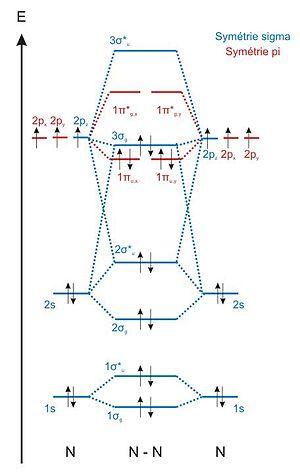
Diagramme d'OM du diazote
En chimie quantique, une orbitale moléculaire est une fonction mathématique décrivant le comportement ondulatoire d'un électron dans une molécule. Cette fonction peut être utilisée pour calculer la configuration électronique des molécules, la distribution spatiale et énergétique des électrons dans les molécules, et en déduire des propriétés physiques ou chimiques, comme la probabilité de trouver un électron dans une région donnée. La combinaison linéaire d'orbitales atomiques offre un moyen simple de construire une représentation approchée des orbitales moléculaires, notamment pour les descriptions qualitatives. Cette méthode est très utilisée par exemple pour établir un modèle simple des liaisons chimiques dans les molécules, décrites à l'aide de la théorie de l'orbitale moléculaire. La méthode de Hartree-Fock et l'hybridation permettent également d'y parvenir. Les méthodes plus actuelles de la chimie numérique calculent les orbitales moléculaires de chaque électron placé dans le champ électrique généré par l'ensemble des noyaux atomiques et la distribution spatiale moyenne des autres électrons.
Un diagramme des niveaux d’énergie des orbitales moléculaires, ou diagramme d'orbitales moléculaires, est un outil qualitatif fondé sur la théorie des orbitales moléculaires et en particulier sur la méthode de combinaison linéaire des orbitales atomiques. D'après ces théories, lorsque des atomes se lient pour former une molécule, un certain nombre d'orbitales atomiques se combinent pour former le même nombre d'orbitales moléculaires. Un diagramme d'orbitales moléculaires représente les niveaux d'énergie de ces orbitales moléculaires.